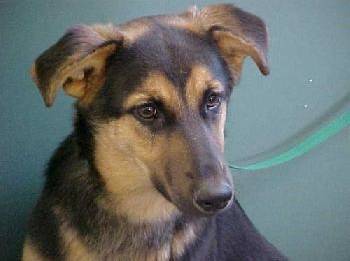
Label: dog